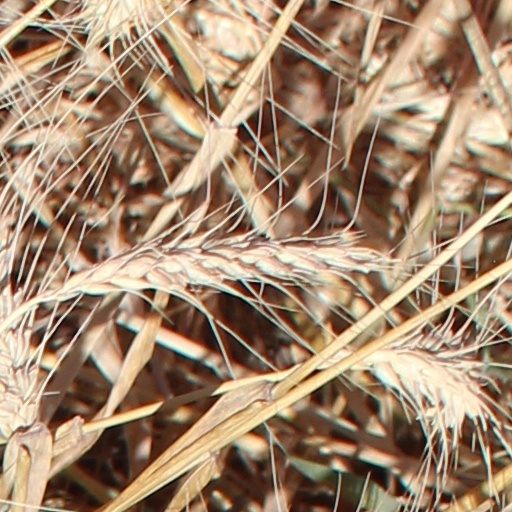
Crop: wheat